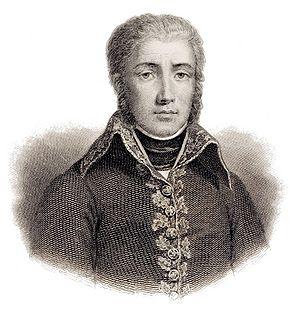
Jean-Victor Moreau (1763-1813)
L’Université de Rennes est une ancienne université qui trouve son origine dans l'ancienne université ducale de Bretagne fondée en 1460 à Nantes, puis déménagée à Rennes en 1735. Elle prit le nom d'université de Rennes au moment du rapprochement institutionnel des facultés présentes à Rennes en 1896, et fut supprimée lors de la scission de 1969 entre les universités de Rennes 1 et Rennes 2.
Armand Augustin Louis, 5ᵉ marquis de Caulaincourt, 1ᵉʳ duc de Vicence, né le 9 décembre 1773 à Caulaincourt et mort le 19 février 1827 à Paris, est un général et diplomate français.